Reinhold von Buxhoeveden

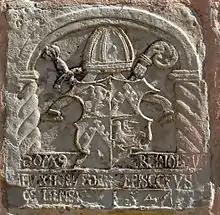
Coat of arms of Reinhold von Buxhoeveden at Koluvere castle.

Reinhold von Buxhoeveden (died 1557) was bishop of the Bishopric of Saare-Lääne or Ösel–Wiek (Low German: "Bisdom Ösel–Wiek"; contemporary ), a semi-independent Roman Catholic prince-bishopric in what is now Saare, Hiiu and Lääne counties of Estonia, from 1532 to 1541.